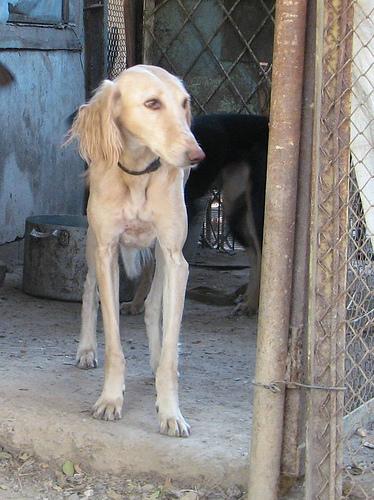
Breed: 206-n000051-Saluki